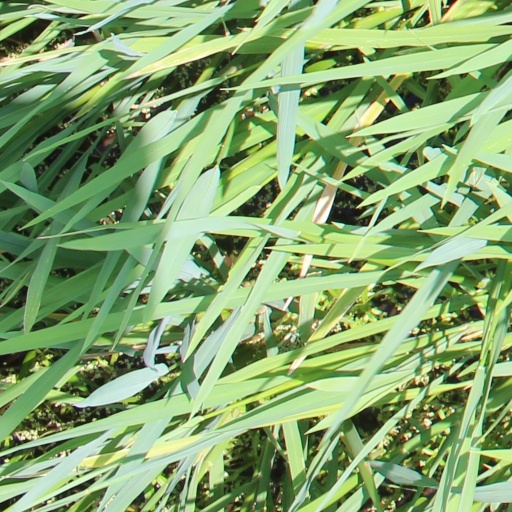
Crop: rice